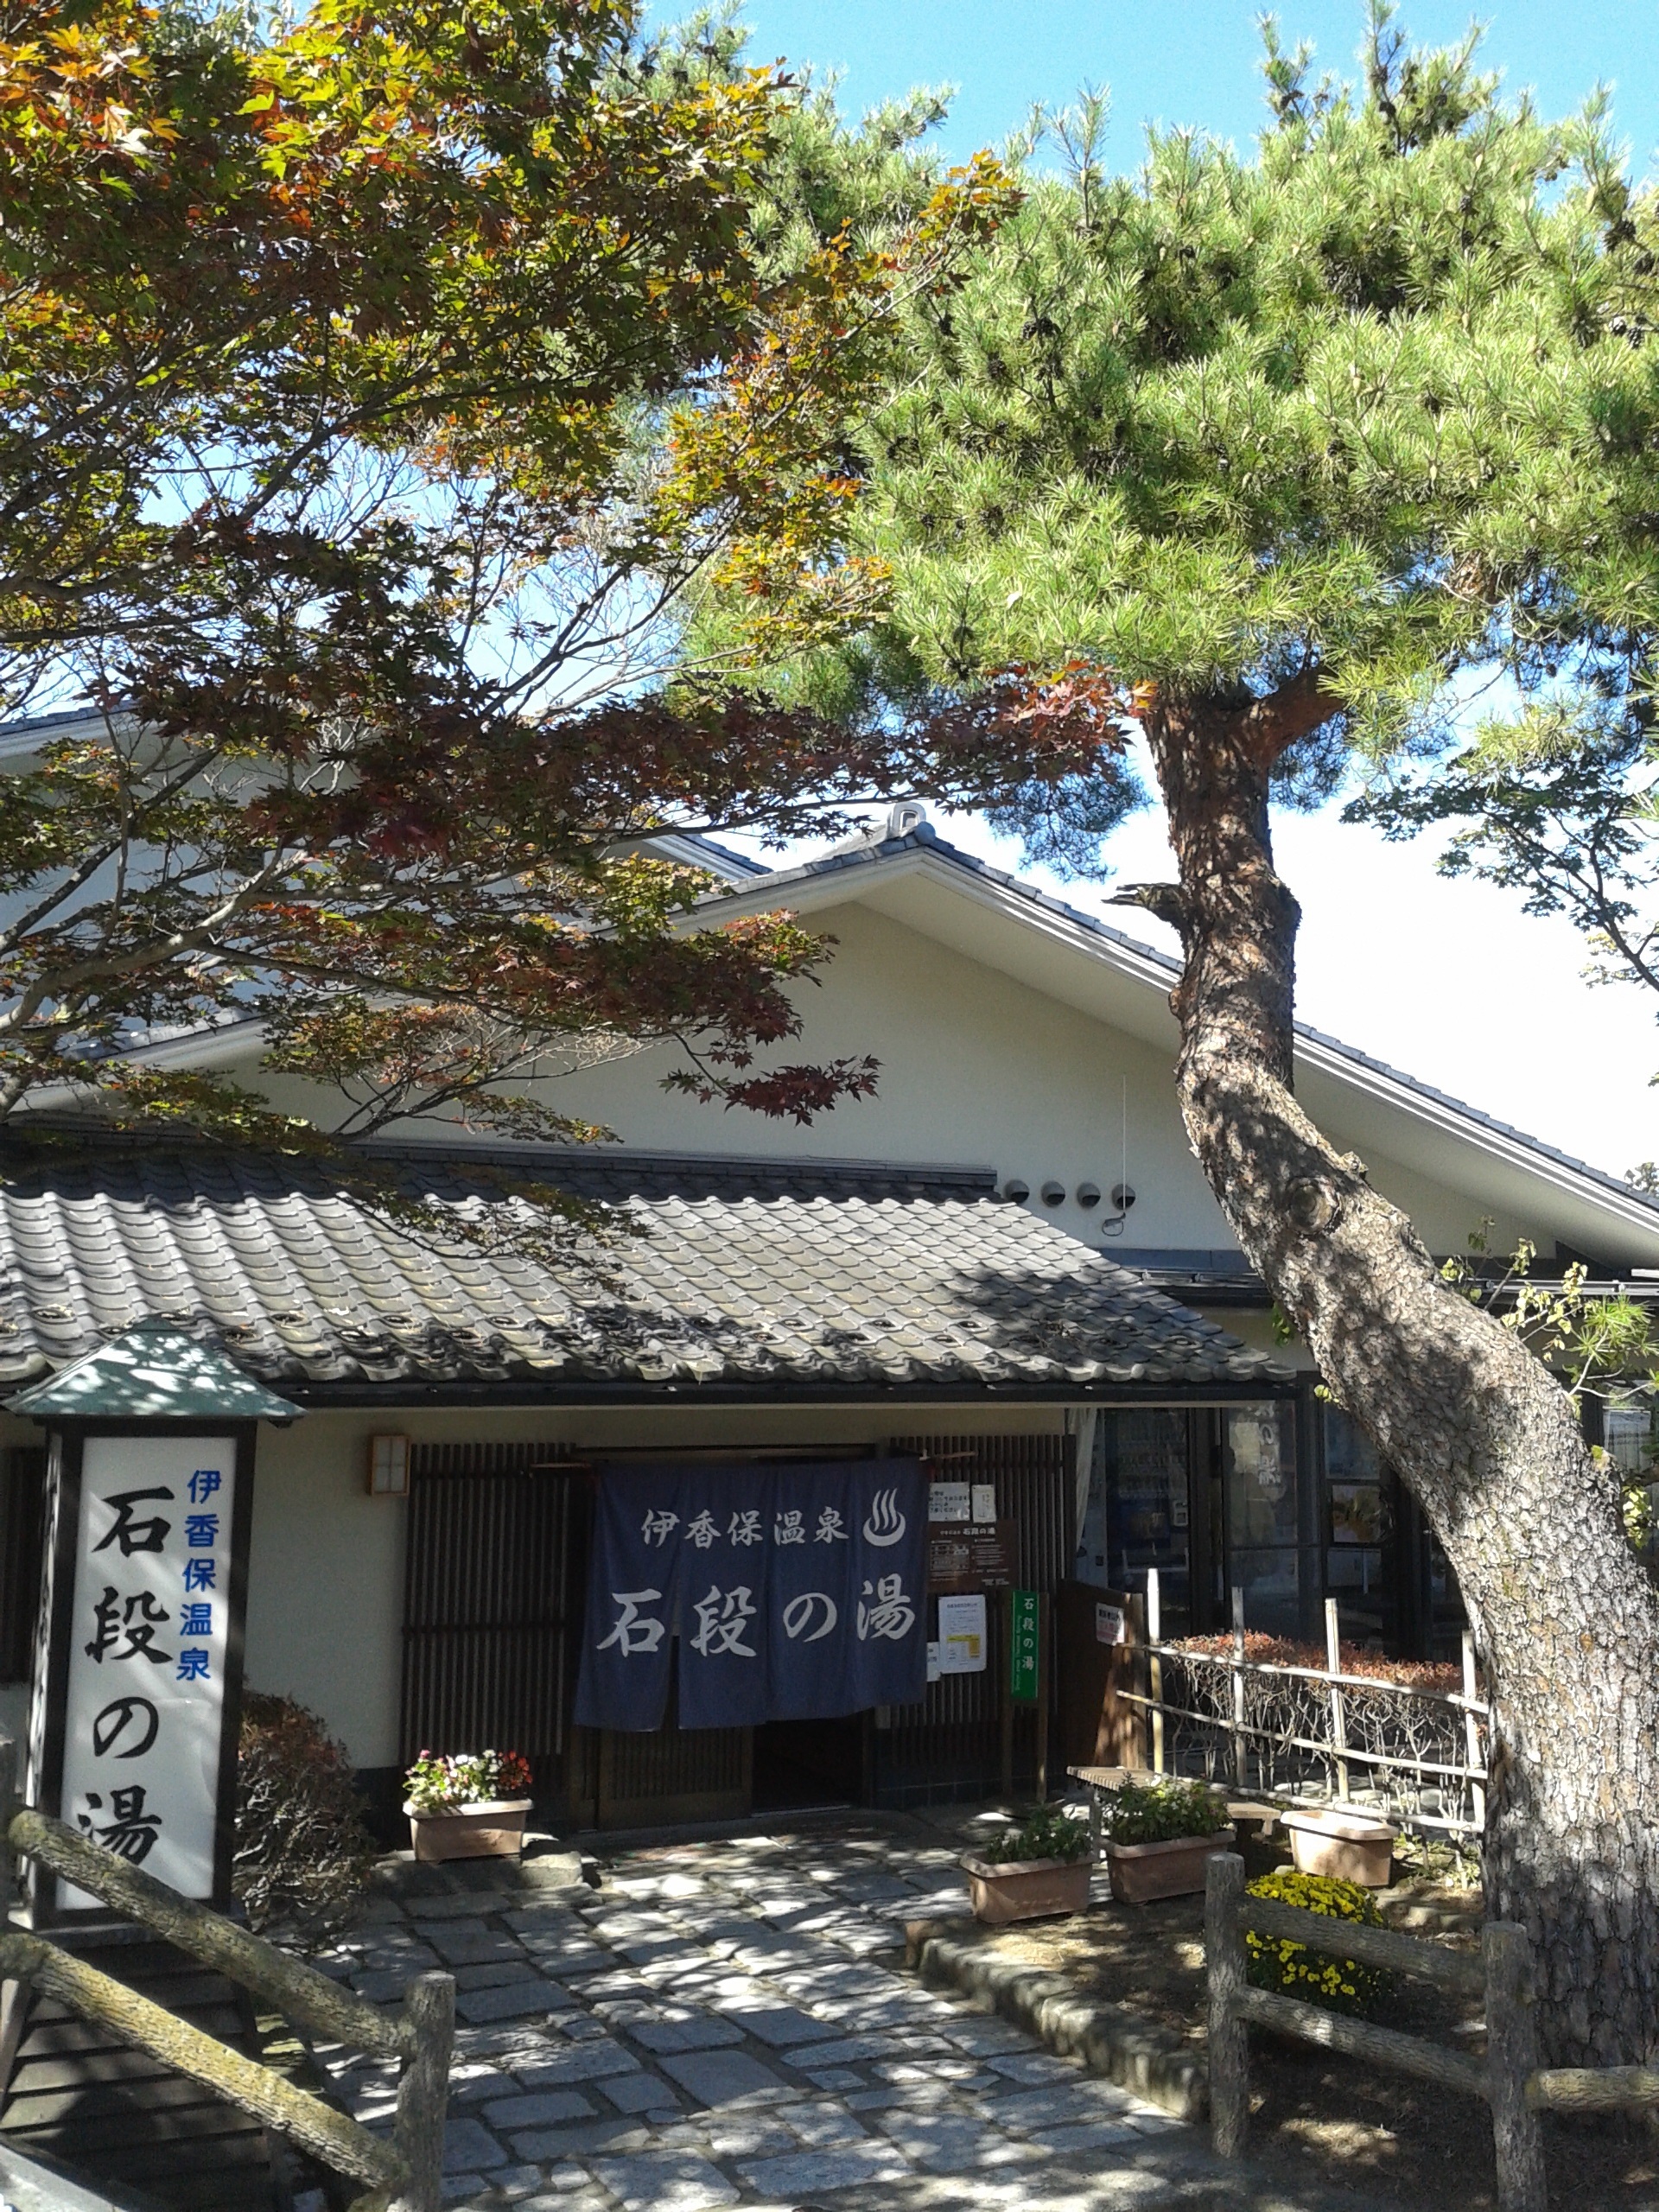
tree, house, home, village, cottage, property, japan, spa, estate, perfume